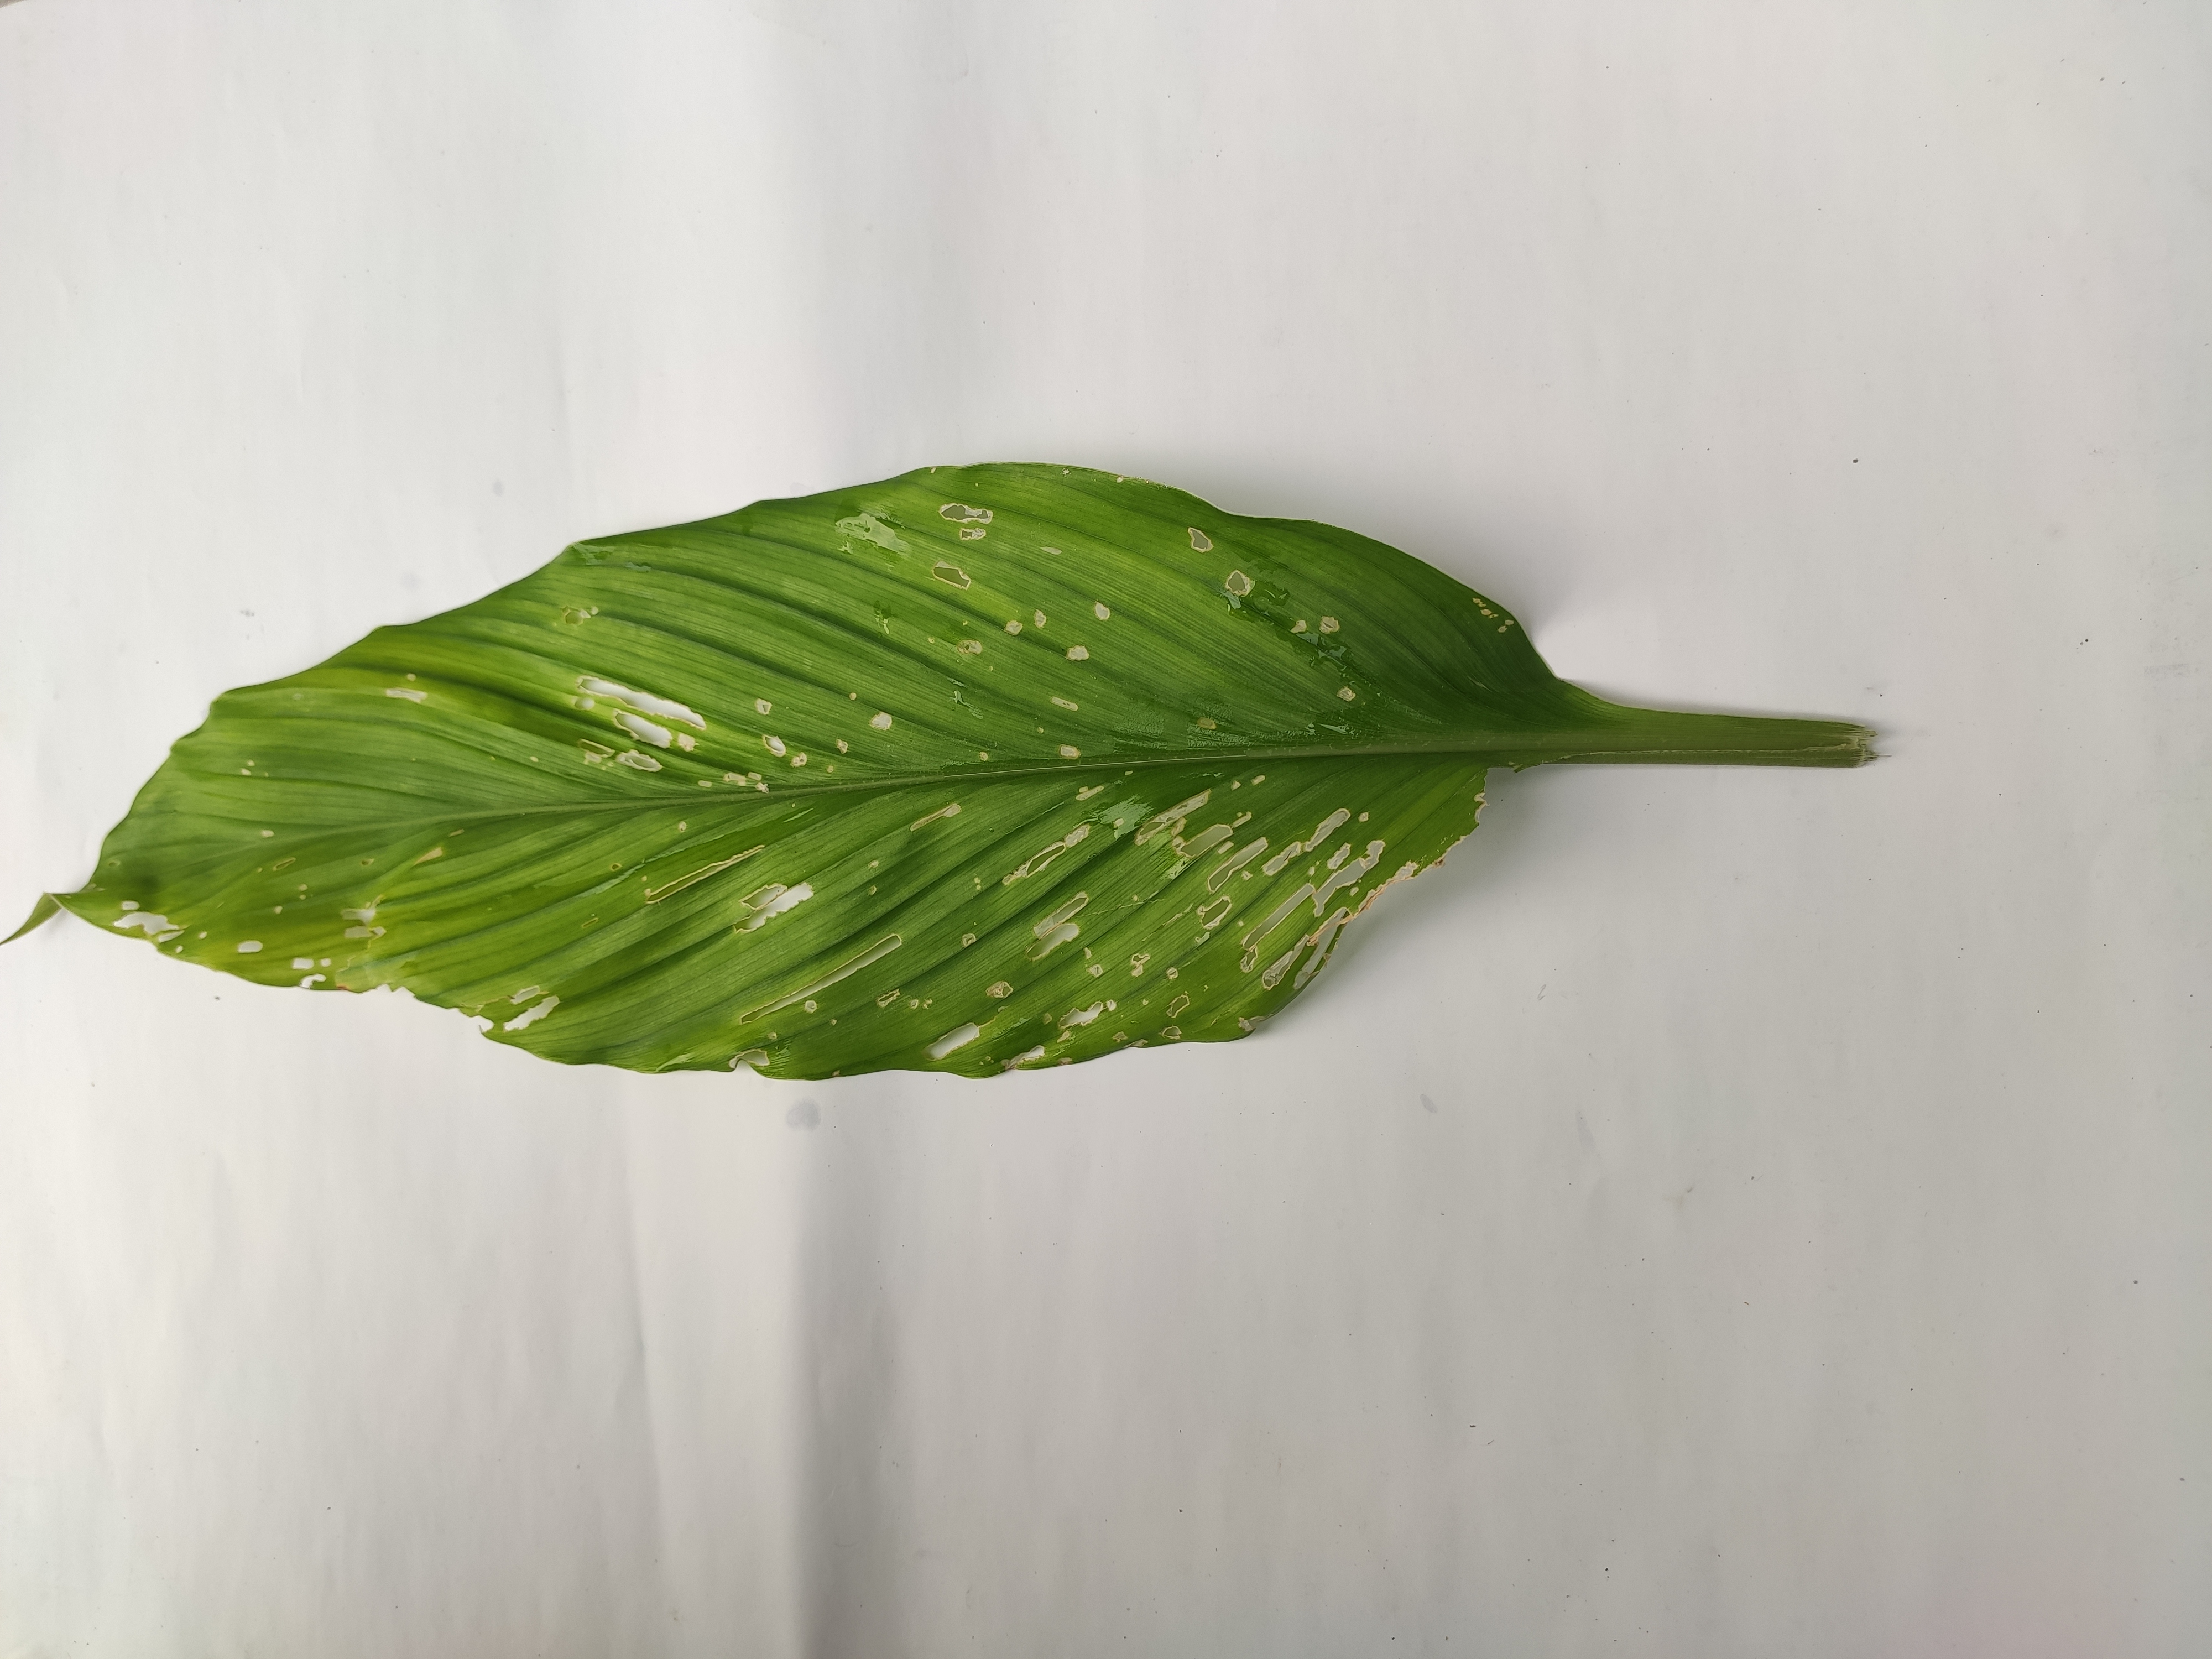
Label: Aphids_Disease